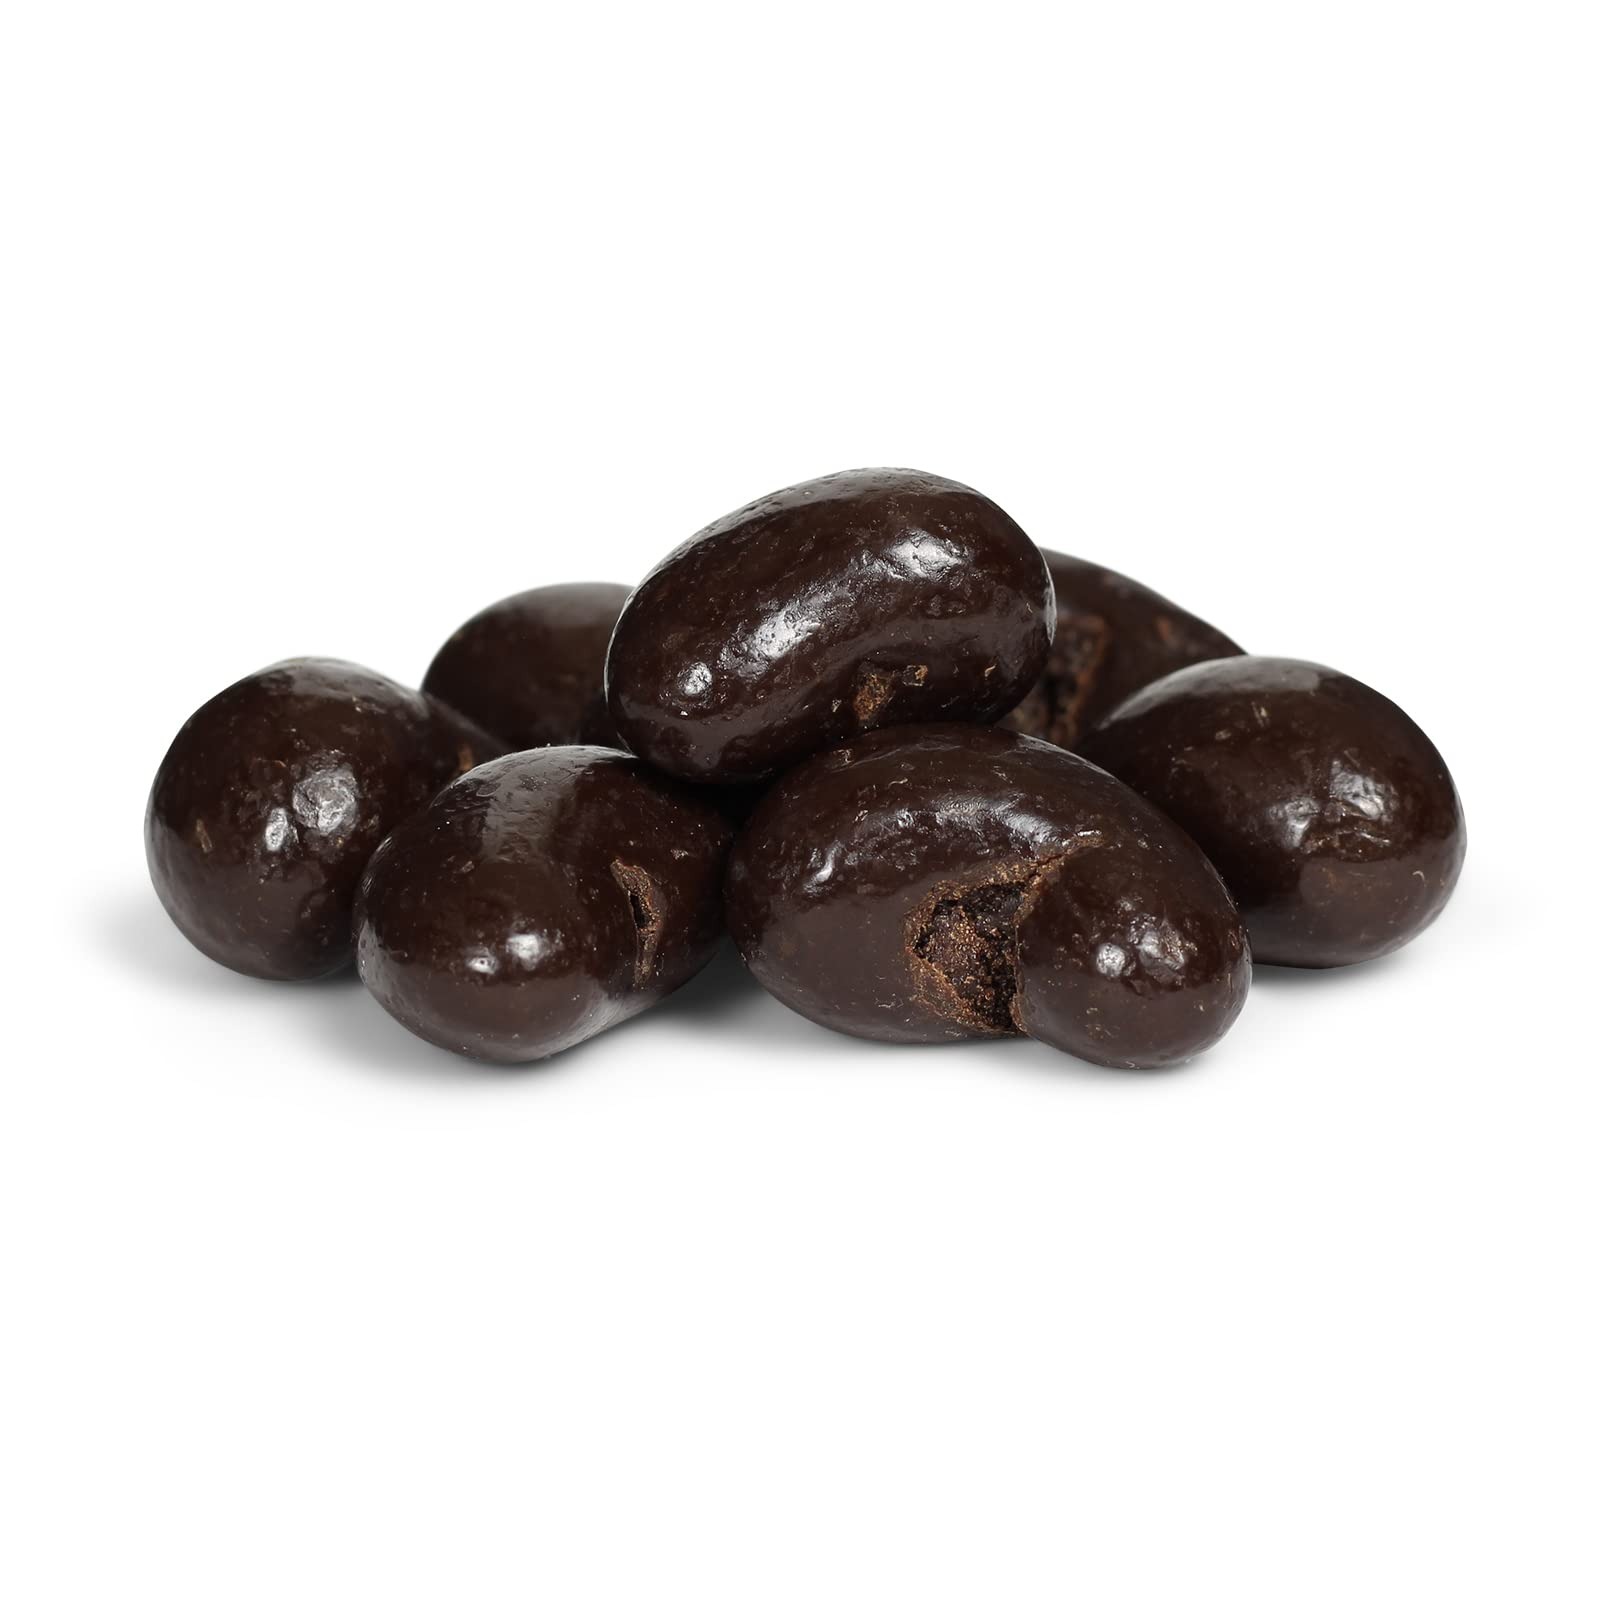
Item Name: Gourmet Dark Chocolate Covered Cashews by Its Delish, (10 lbs)
Bullet Point 1: SCRUMPTIOUS dark chocolate covered Cashews
Bullet Point 2: VALUE SIZE One, Two, five Ten Pounds Bulk bag Its Delish brand
Bullet Point 3: YUMMY Made with the freshest & finest cashews and dark chocolate
Bullet Point 4: WONDERFUL TREAT Candy bar, party favors, weddings, birthdays, baby showers and for any occasion
Bullet Point 5: Certified Kosher OU Non-dairy Made in the USA Order from factory direct!
Product Description: It's Delish dark chocolate covered cashews are made with the best ingredients starting with freshly roasted cashews then coated in delicious dark chocolate that's kosher parve, meaning it's non-dairy and vegan yet wholesomely scrumptious! Stock up to have some handy as a snack or to put some out at an event. We are the factory, that means fresher products for you. Try all our varieties! Enjoy.<p></p>It's Delish was established in 1992 and is located in North Hollywood, California. It's Delish is a food manufacturer and distributor who produces over 500 gourmet food products including licorice, sour belts, taffies, caramels, Jordan almonds, chocolates, nuts, fruits, trail mixes, spices, and the spice blends. It's Delish also produces organics and all natural products. We give you the opportunity to order from the factory direct!<p></p>It’s Delish! prides itself on the four pillars that are at the foundation of everything we do.<p></p>Innovation Quality Value Service
Value: 1.0
Unit: Count

Price: 86.99